E.T. the Extra-Terrestrial (video game)

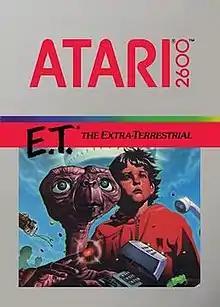
Atari's silver label box art featuring the titular character and his friend Elliot, two of the main characters from the original film

E.T. the Extra-Terrestrial is a 1982 adventure video game developed and published by Atari, Inc. for the Atari 2600 and based on the film of the same name. The game's objective is to guide the eponymous character through various screens to collect three pieces of an interplanetary telephone that will allow him to contact his home planet.